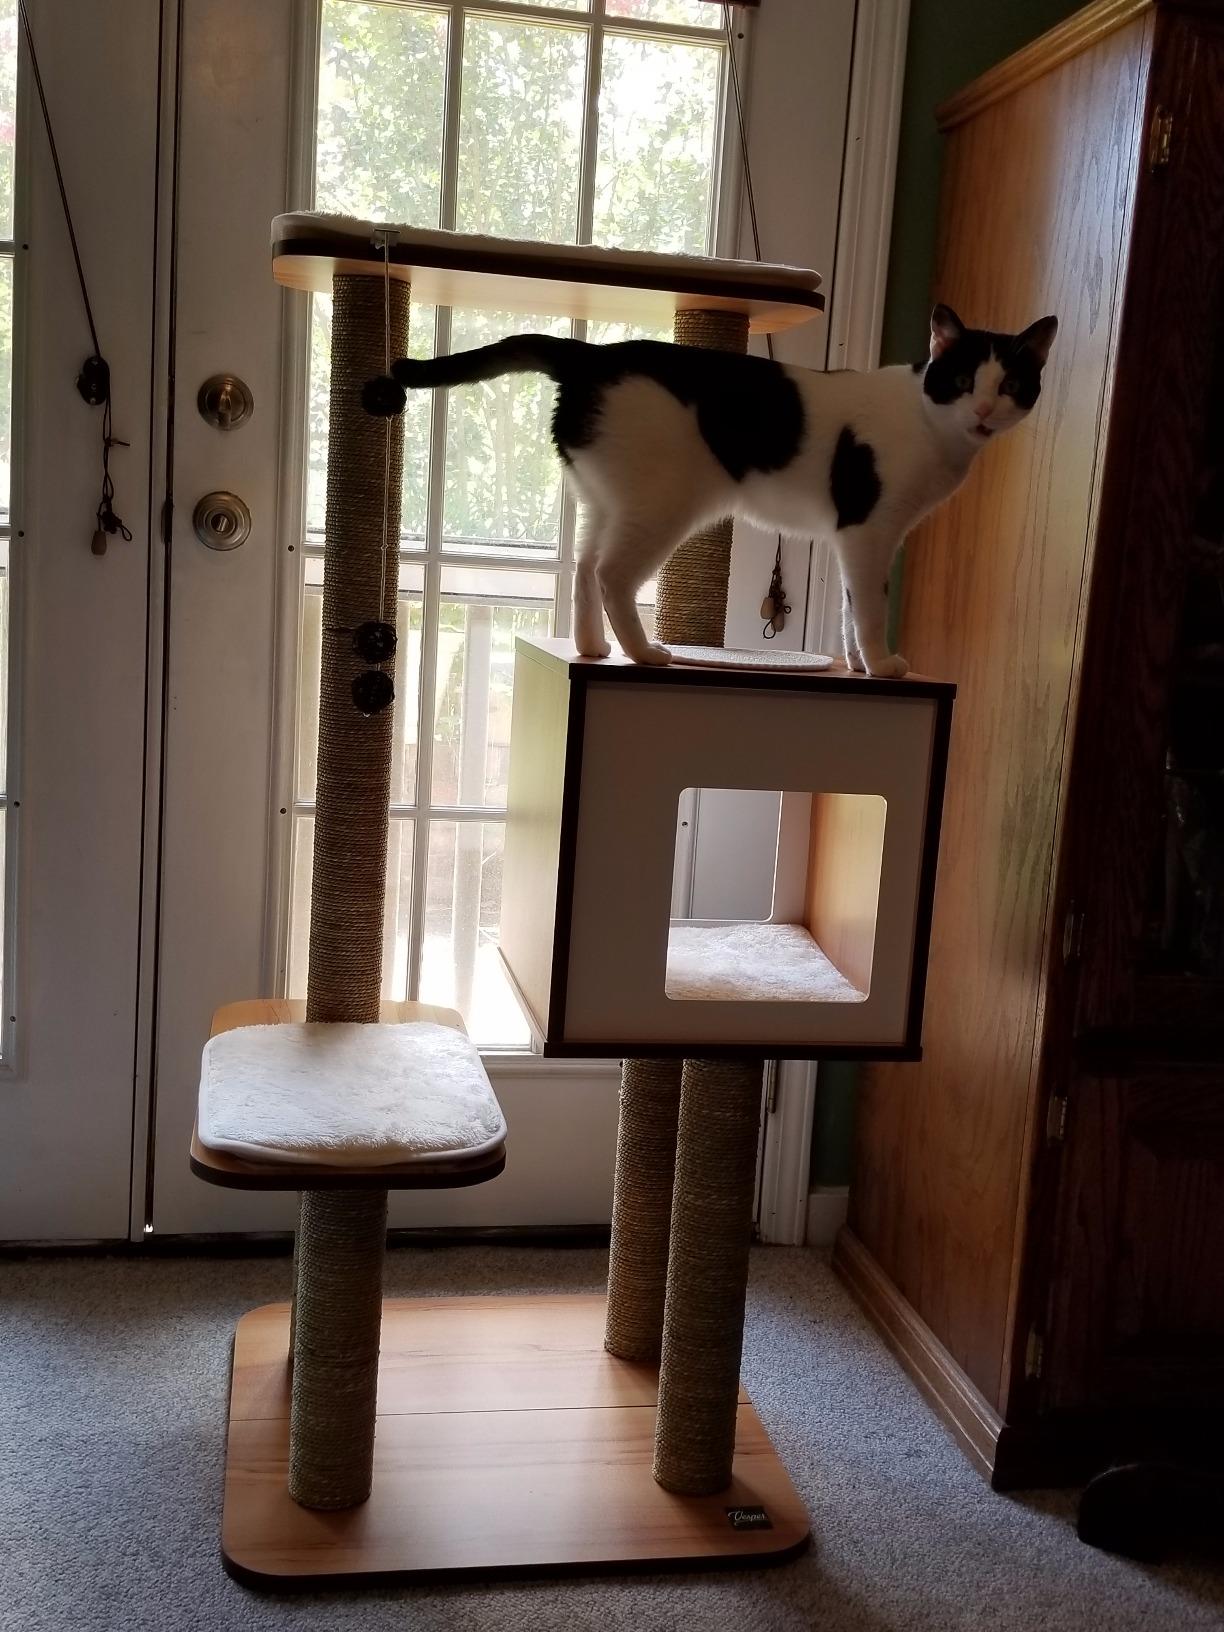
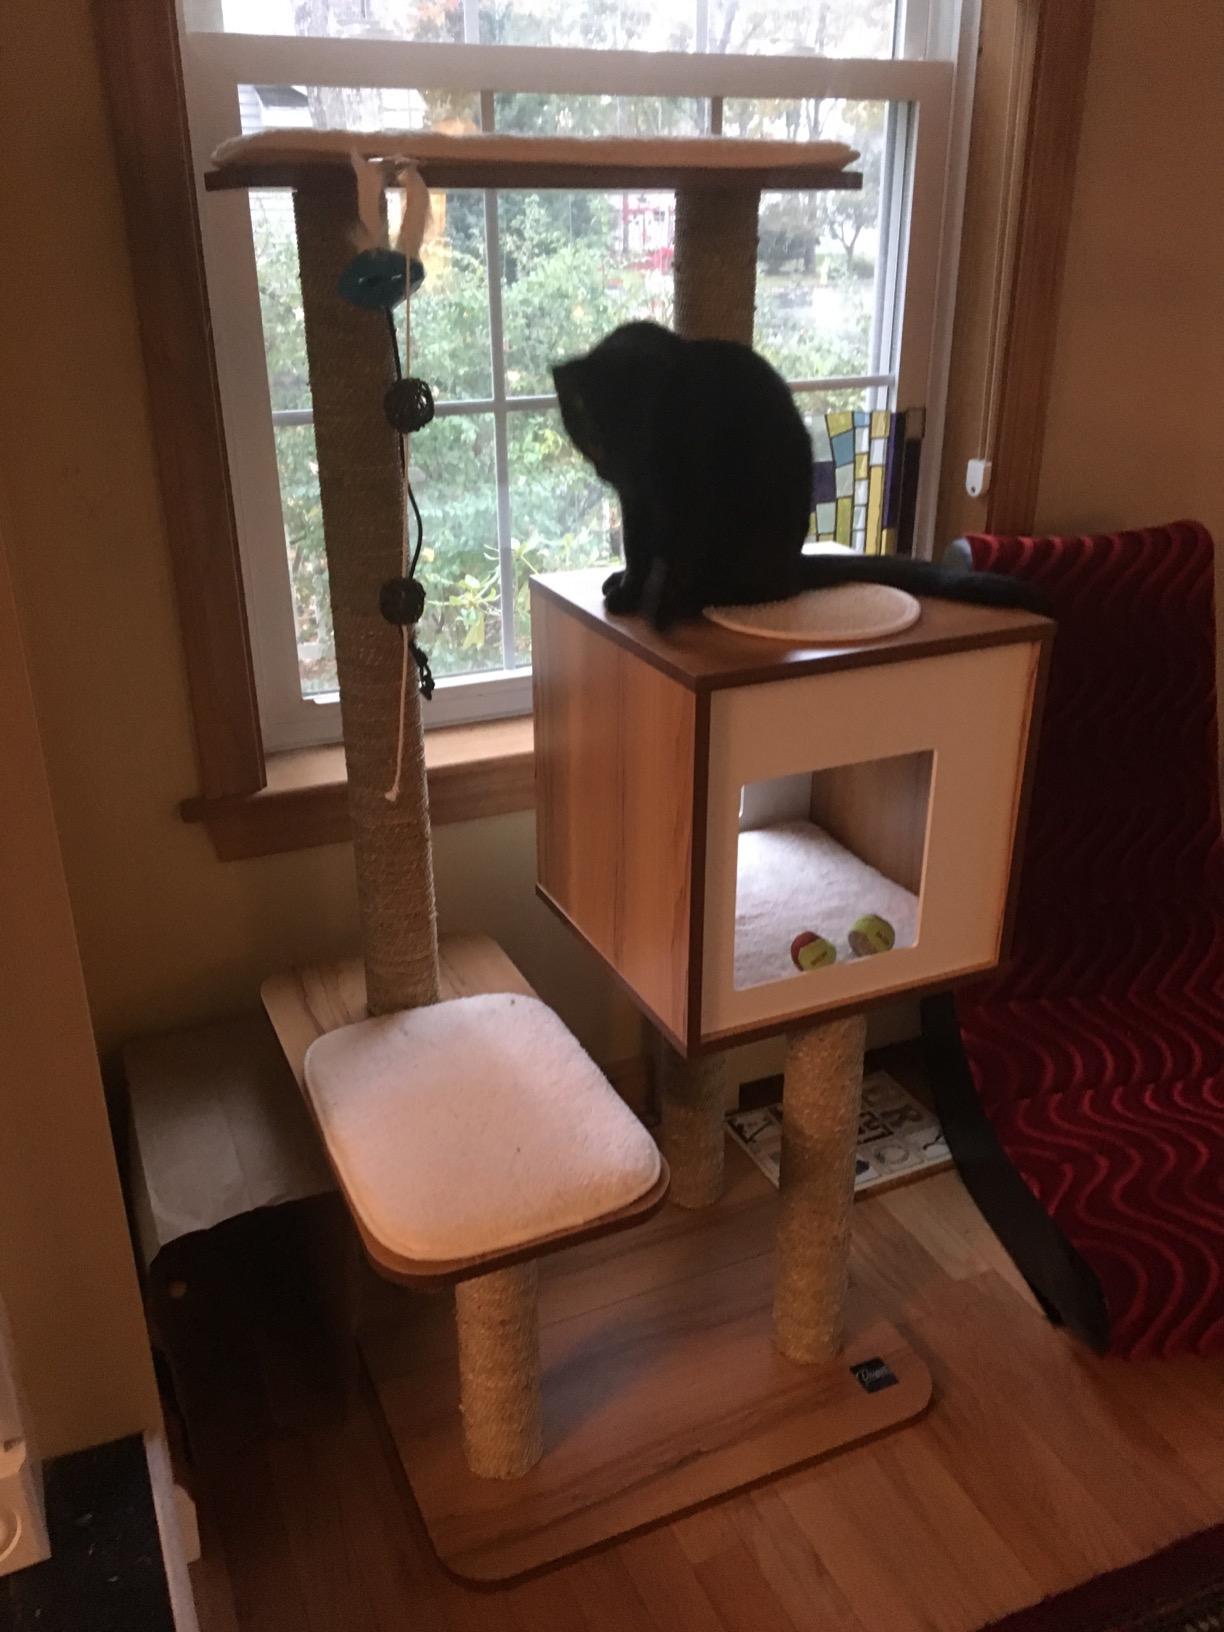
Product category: items_cat tree
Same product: yes